Lilburn (Ellicott City, Maryland)

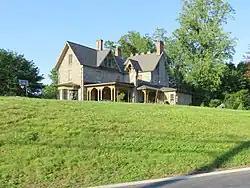
Lilburn in 2020

Lilburn Mansion, also known as the Balderstones Mansion or Hazeldene is a historic home located in Ellicott City, Howard County, Maryland.